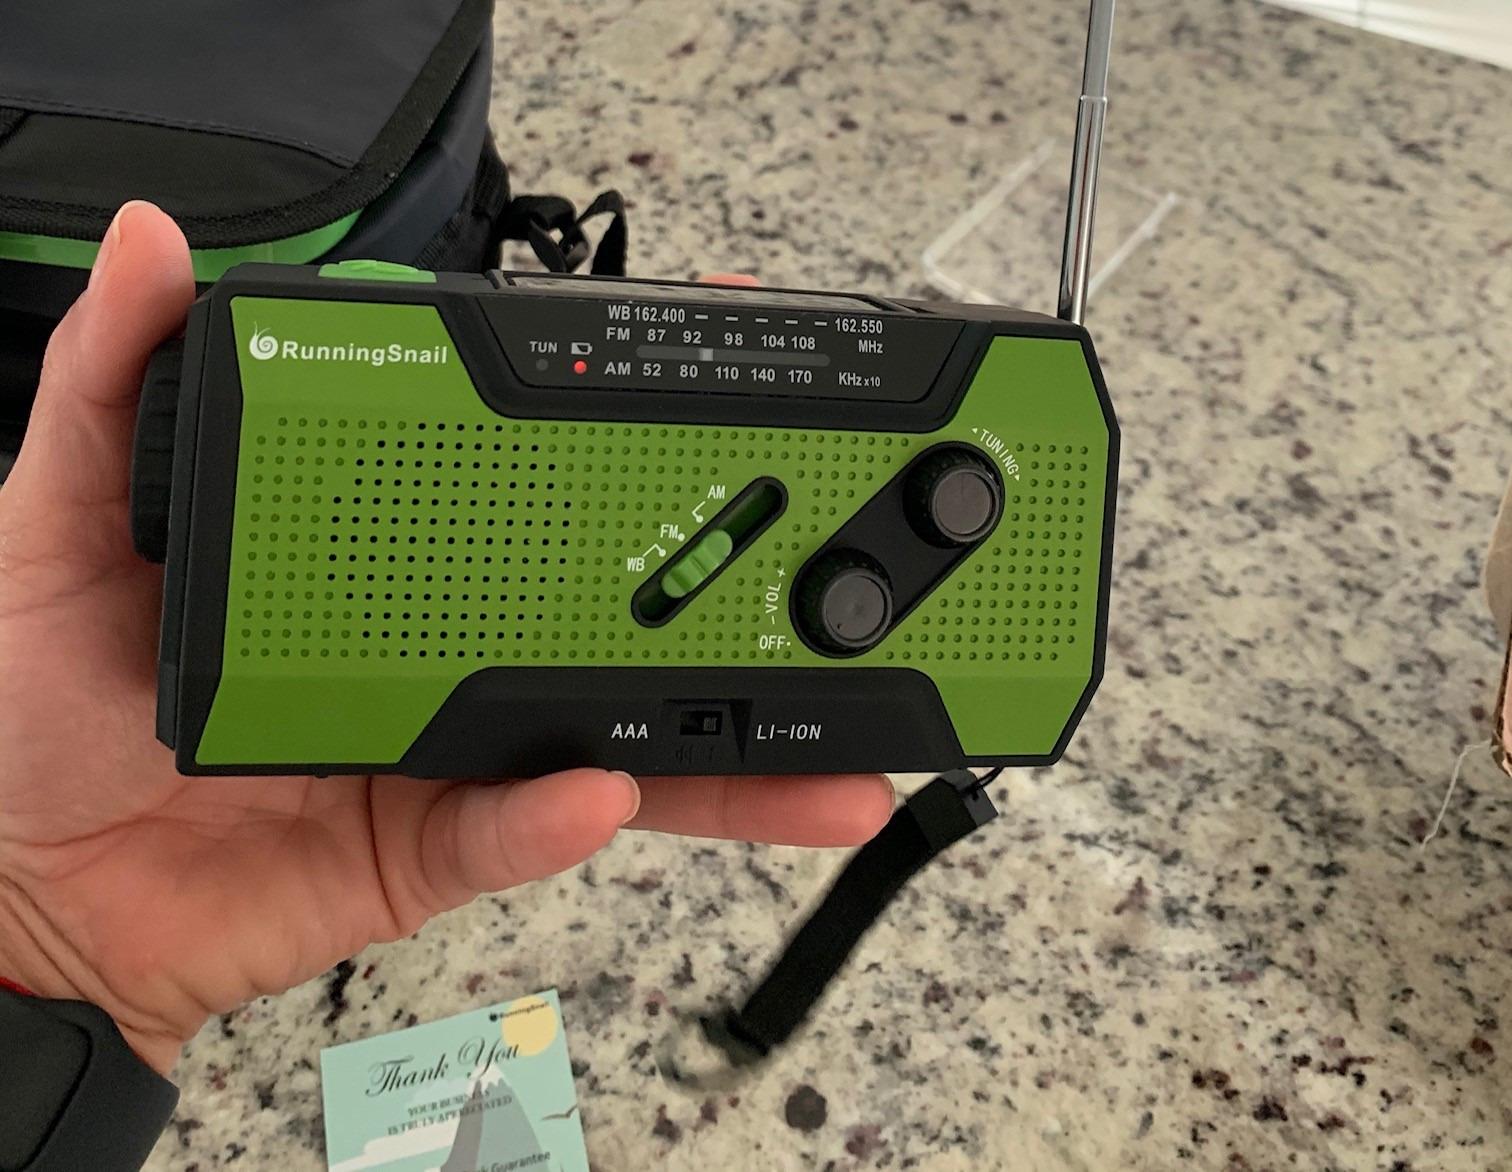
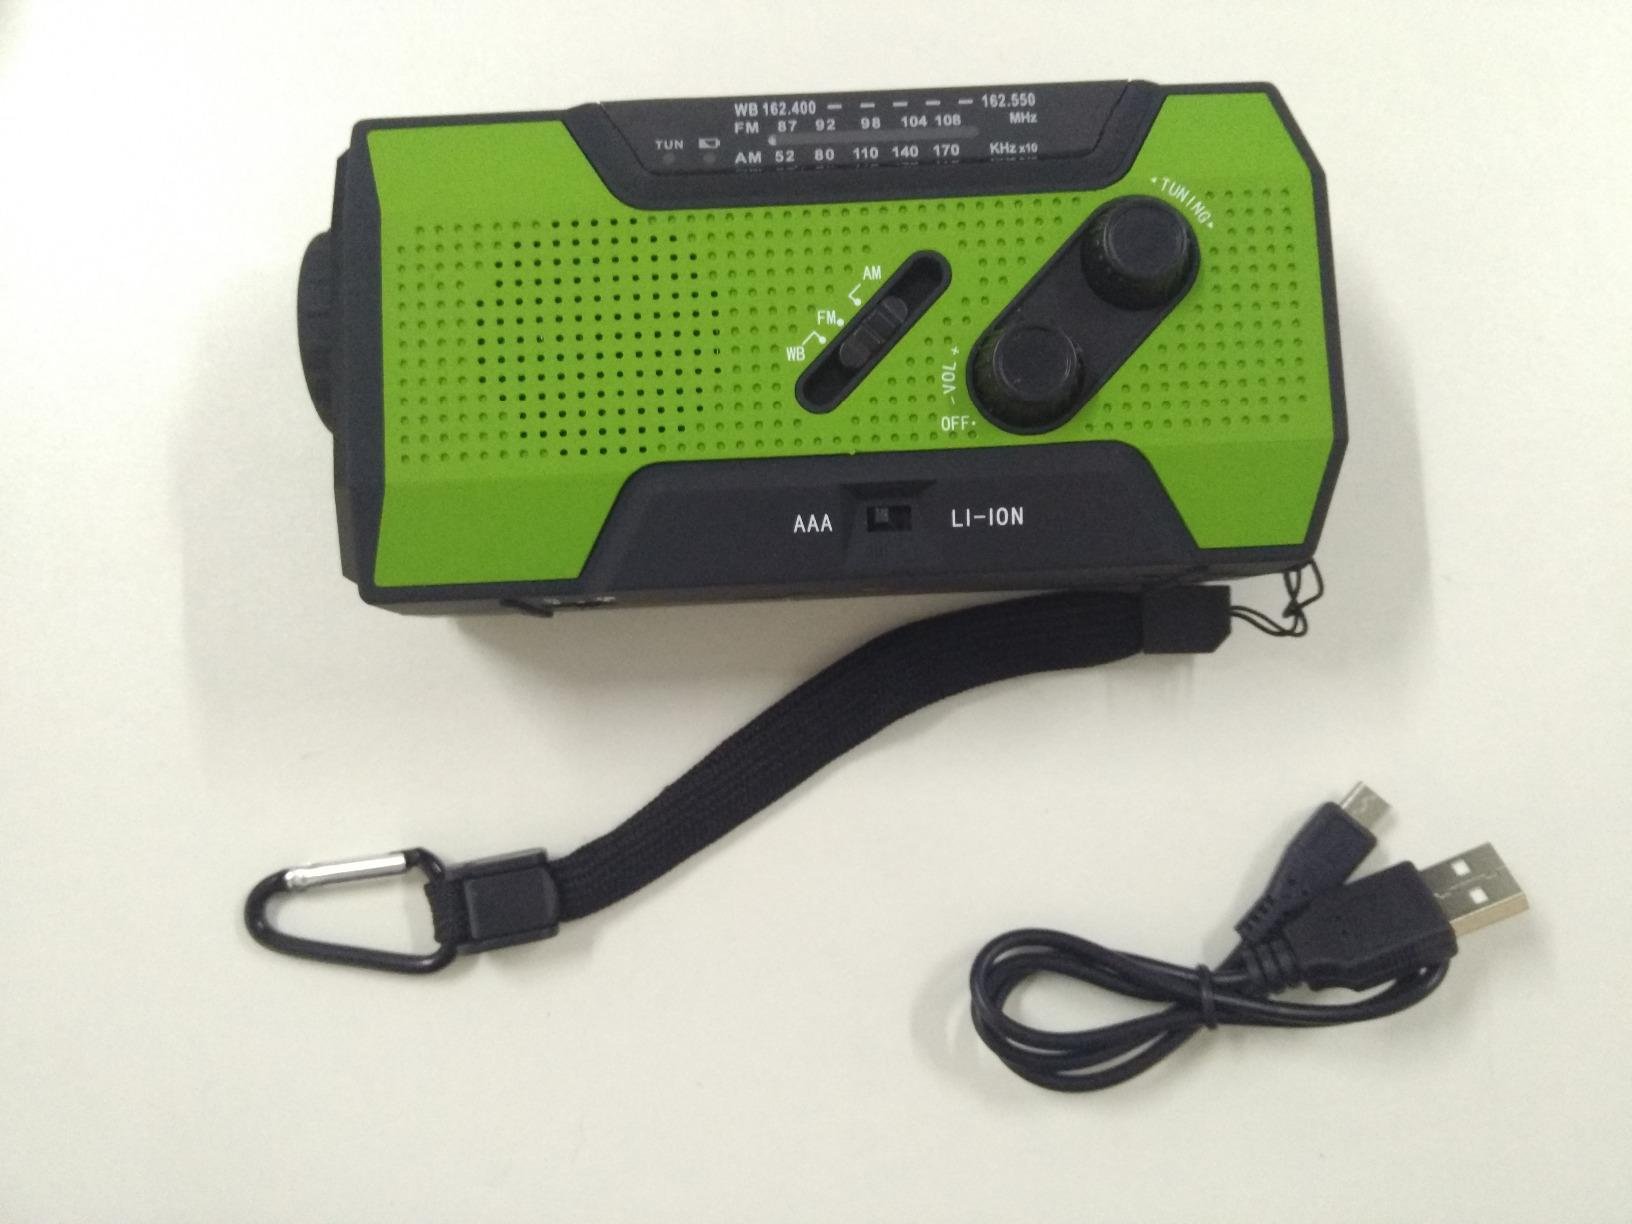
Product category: radio
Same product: yes